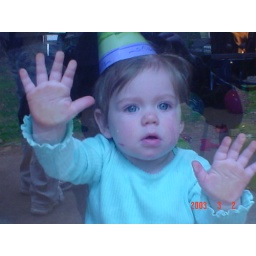
paige in the glass door